County Kerry

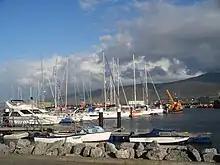
Fenit Marina

Fenit harbour near Tralee is a regional harbour capable of handling ships of up to 17,000 tonnes. Large container cranes from Liebherr in Killarney are regularly exported worldwide. A rail-link to the port was closed in the 1970s. The harbour at Dingle is one of Ireland's secondary fishing ports. In the north of the county, a ferry service operates from Tarbert to Killimer in County Clare.